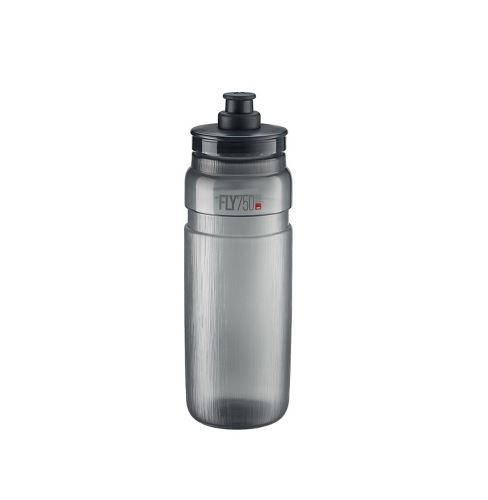
Elite Fly TEX 750ml Bottle
Elite Fly TEX 750ml er en ultralet og funktionel drikkeflaske designet til cyklister, der ønsker maksimal performance og brugervenlighed. Med et vægtreduceret design og et fleksibelt materiale er den nem at klemme på farten – perfekt til både træning og konkurrence. Flasken er en del af den populære Elite Fly-serie , som anvendes af flere professionelle cykelhold takket være dens lave vægt og høje funktionalitet. TEX-overfladen giver et sikkert greb, selv med svedige hænder eller i regnvejr. Funktioner: Kapacitet: 750 ml Ultralet konstruktion – en af de letteste på markedet TEX-overflade for forbedret greb Blød flaske, der er nem at klemme BPA-fri og 100 % genanvendelig Elite Fly TEX 750ml er det ideelle valg til ryttere, der ønsker en professionel og let drikkeflaske til alle former for cykelture.
Brand: Elite
Category: Sporting Goods > Outdoor Recreation > Cycling > Bicycle Accessories > Bicycle Cages > Bicycle Bottle Cages